WyoPoets

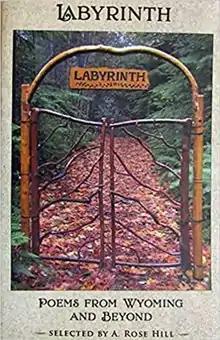
Labyrinth poetry chapbook published by the WyoPoets, January 1, 2016

In 1977 Florence Rubert Rossi was instrumental in organizing the state's poets and affiliating with the NFSPS. At that time, the organization was known as Poets of Wyoming Writers (PWW). The group separated from Wyoming Writers in 1996 and formed a new poets' organization with a membership of about 70.